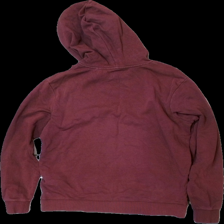
View: back
Type: Hoodie
Category: Men
Brand: Jack And Jones
Colors: Brown, Grey, White
Material: 85% cotton 15% polyester
Pattern: Logo print
Cut: Regular
Season: All
Damage location: bottom left
Damage 2 location: bottom right
Damage 3 location: top center
Price range: 50-100
Recommended usage: Reuse
Description: brun hoodie med logga fram